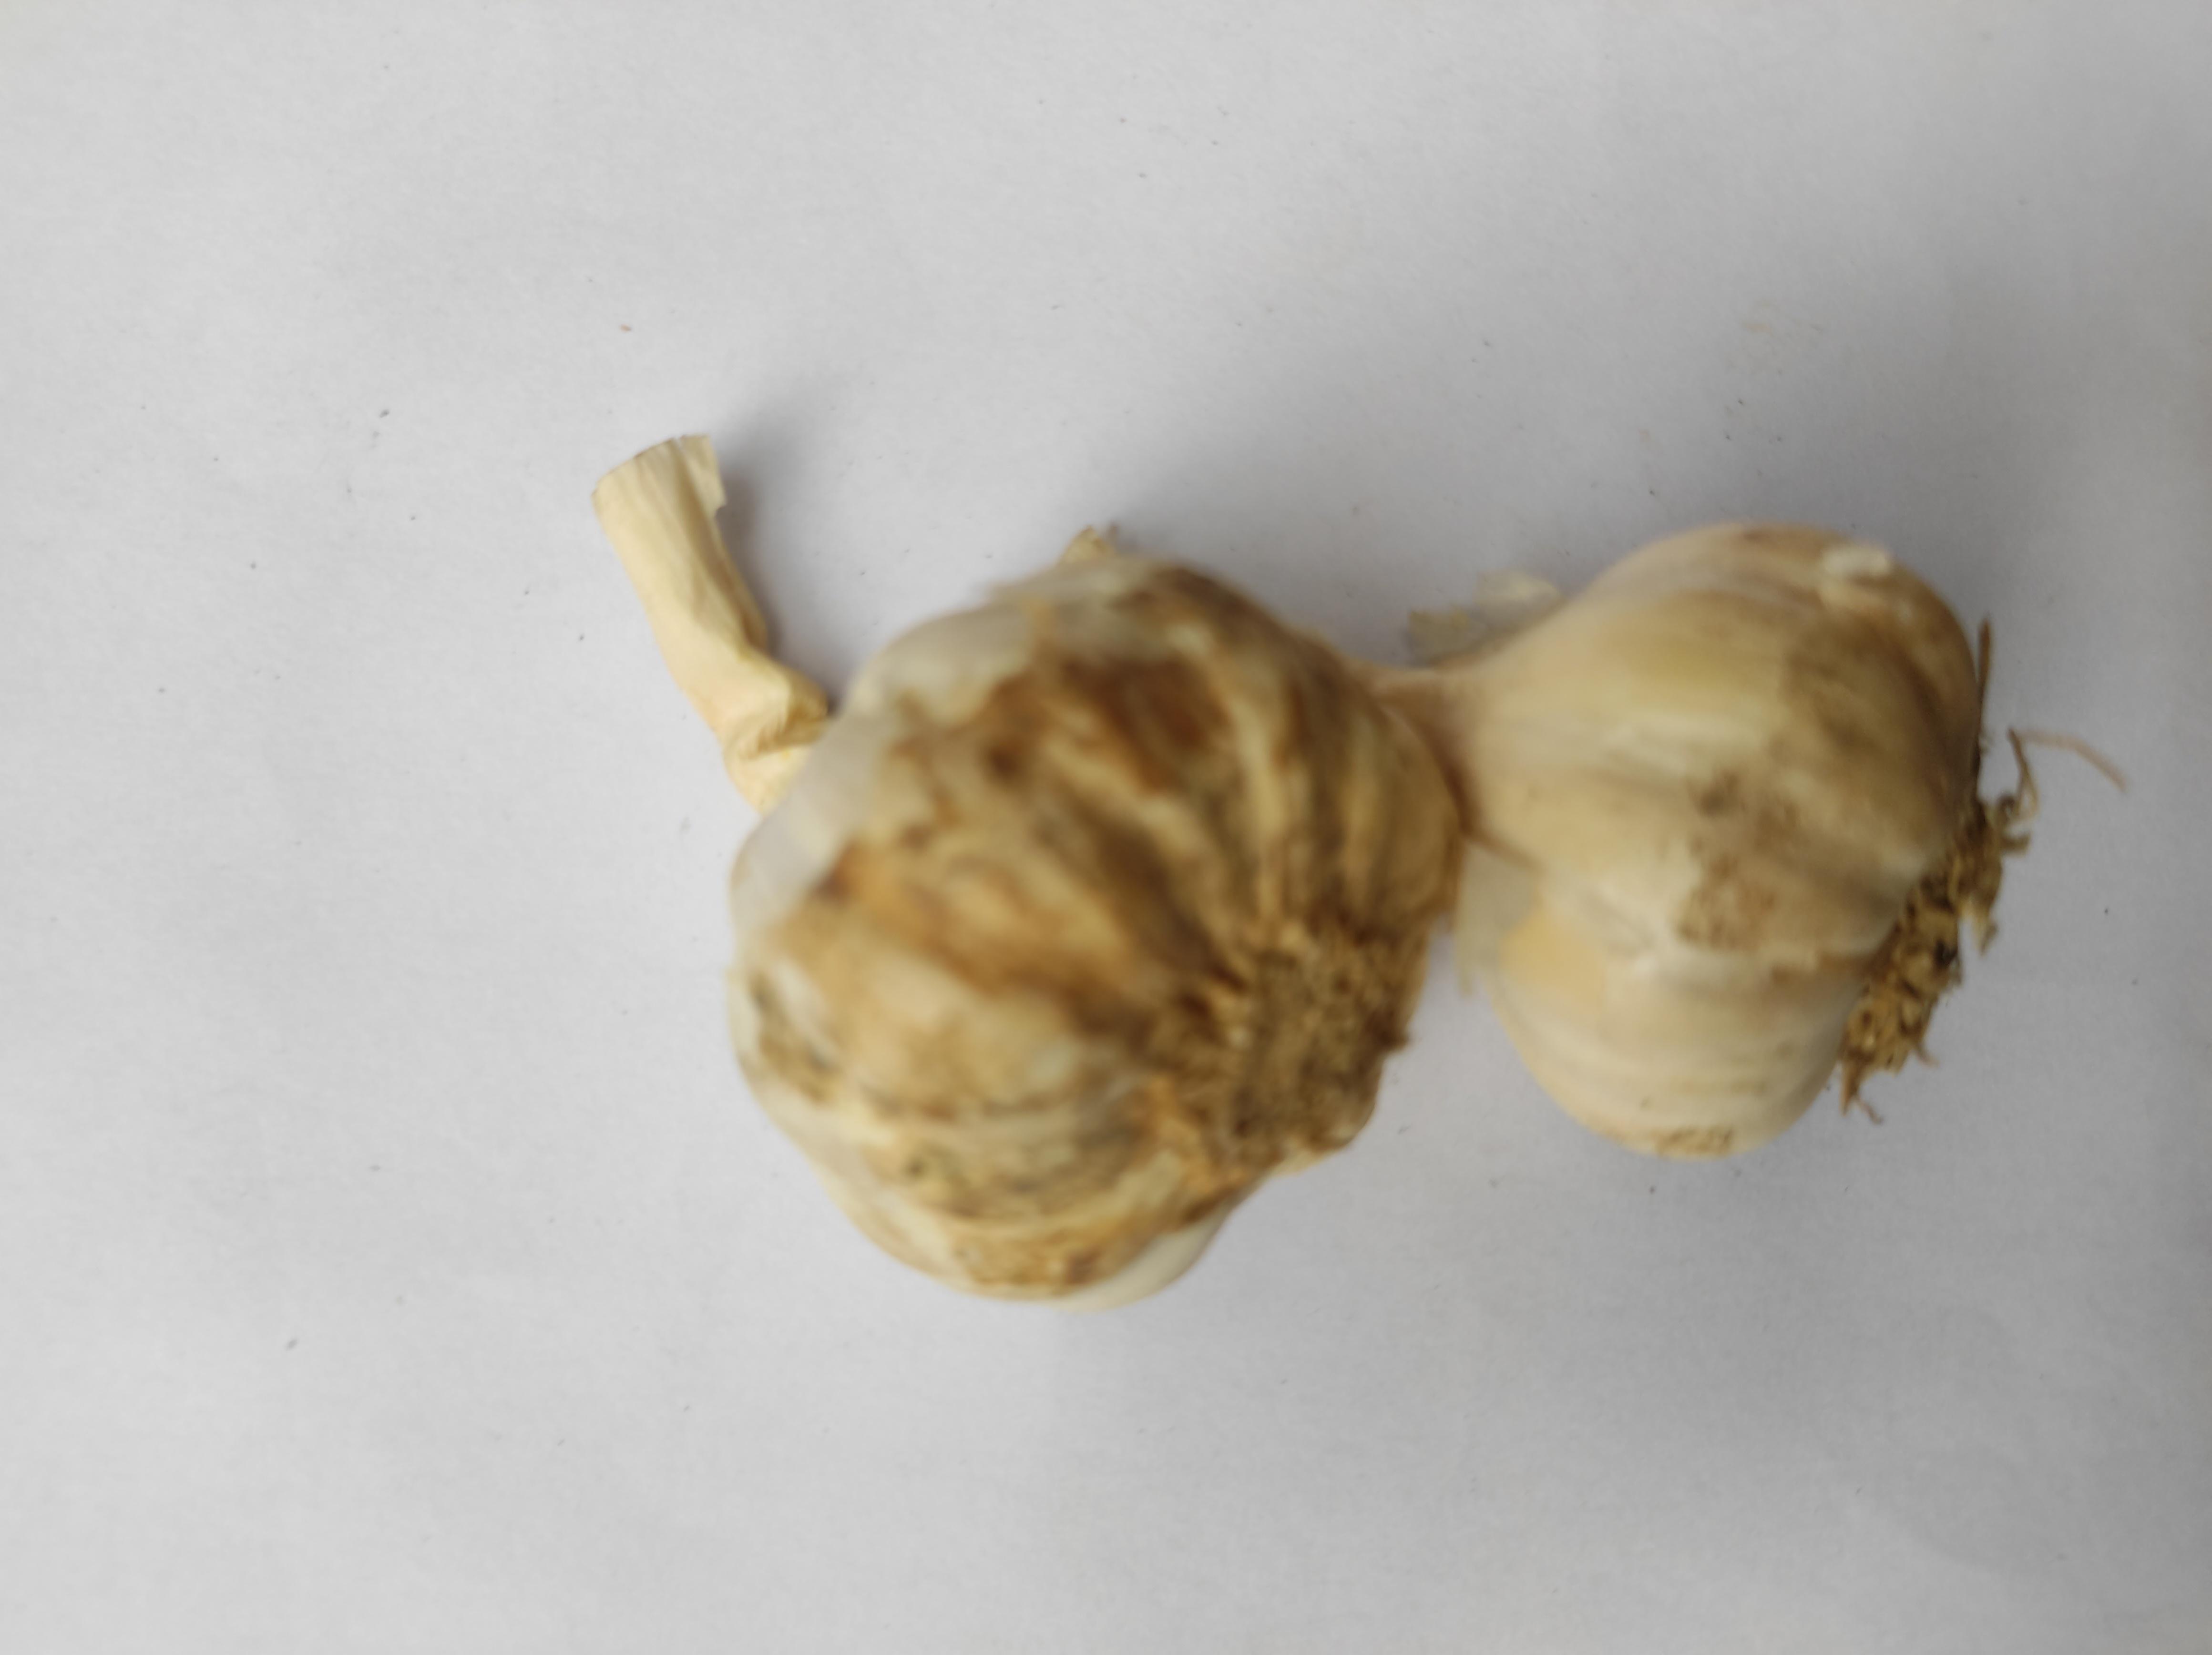
Label: Garlic